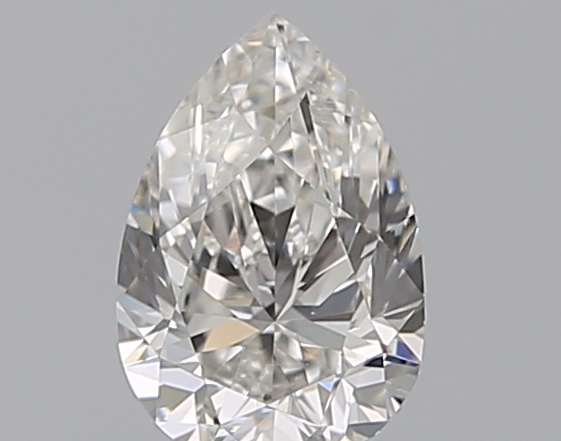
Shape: pear
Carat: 0.5
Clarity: SI2
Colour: G
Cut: GD
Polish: EX
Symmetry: VG
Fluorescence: N
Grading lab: GIA
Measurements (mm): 6.53 x 4.35 x 2.82